Sujata Stupa

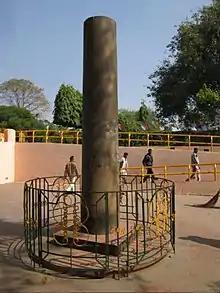
Pillar of Ashoka, originally located in front of Sujata Stupa, was brought to Bodh Gaya in 1956.

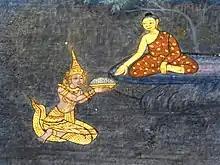
Sujata offers Milk-Rice to the Buddha (art of Ayutthaya).

The stupa was originally adorned with a pillar of Ashoka, which was quarried in part for building material in the 1800s, then placed at the Gol Pather intersection of Gaya, and finally moved to Bodh Gaya in 1956.